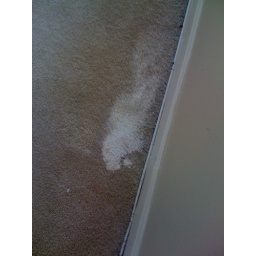
white powder on carpet in basement floor